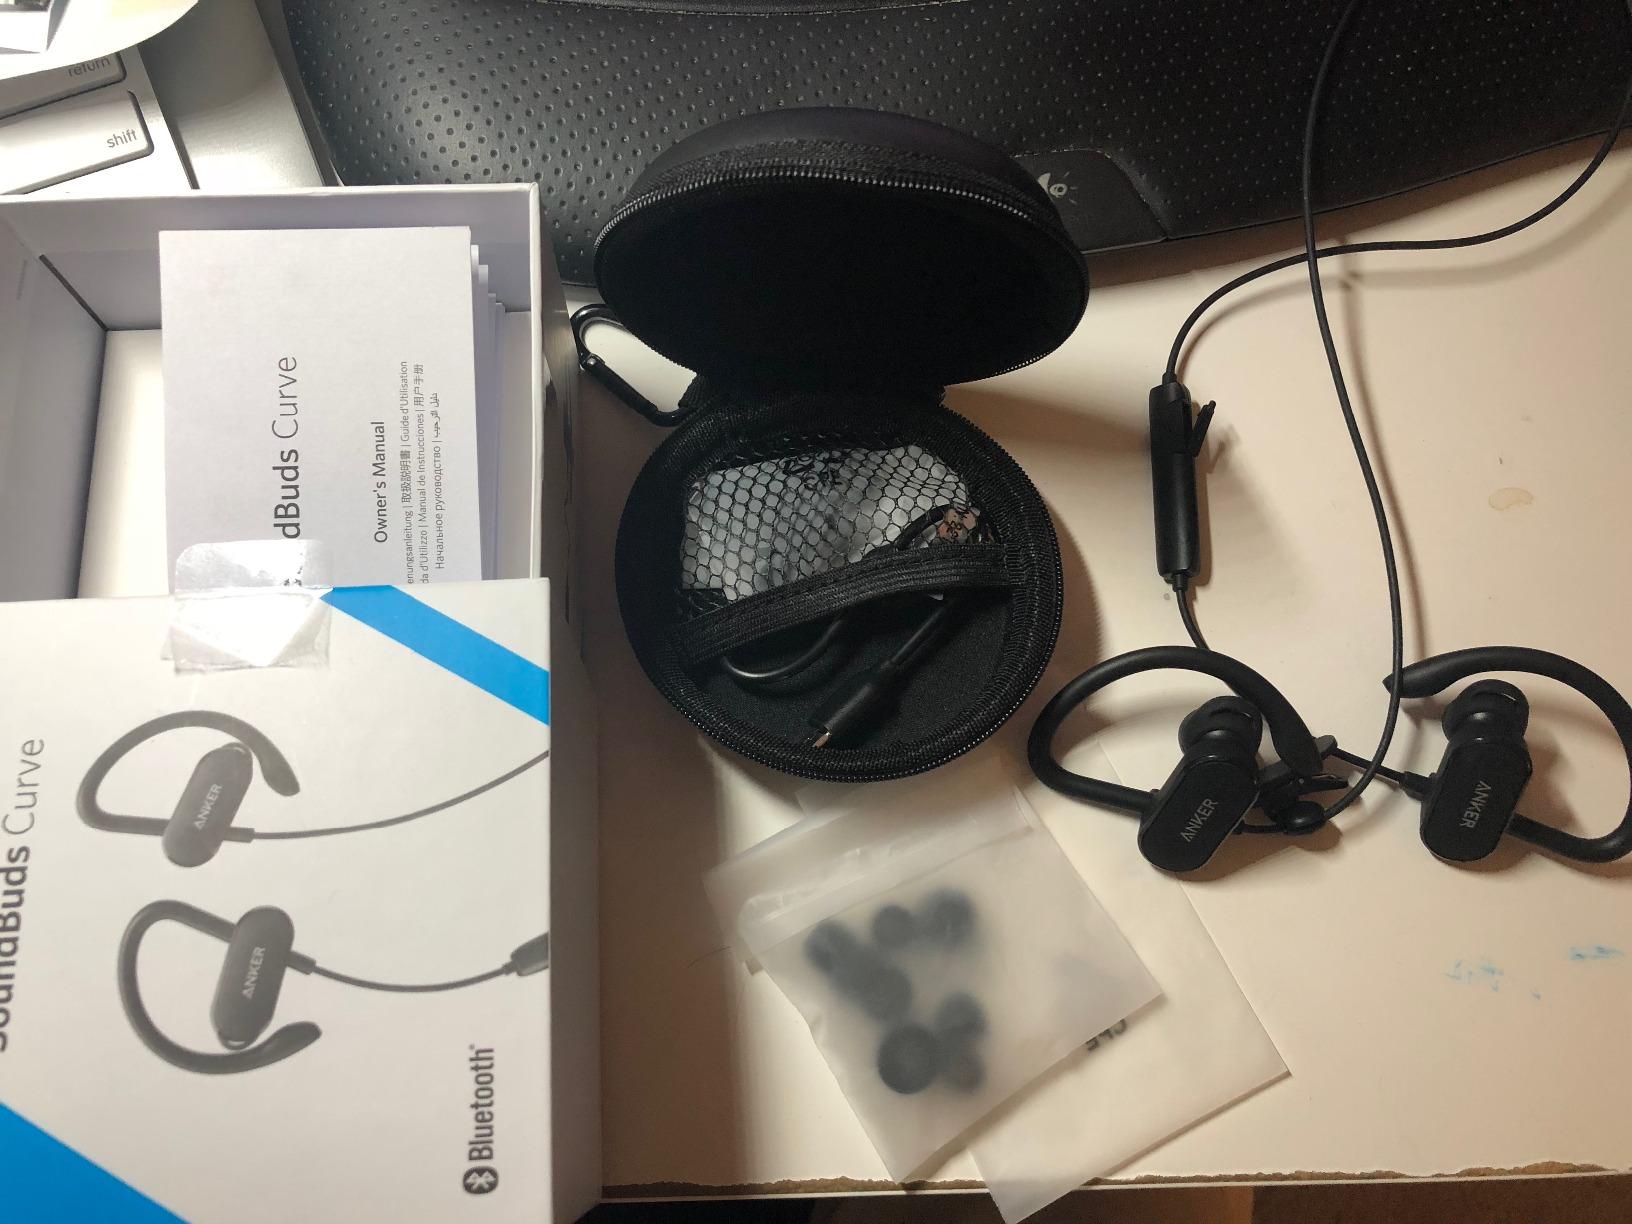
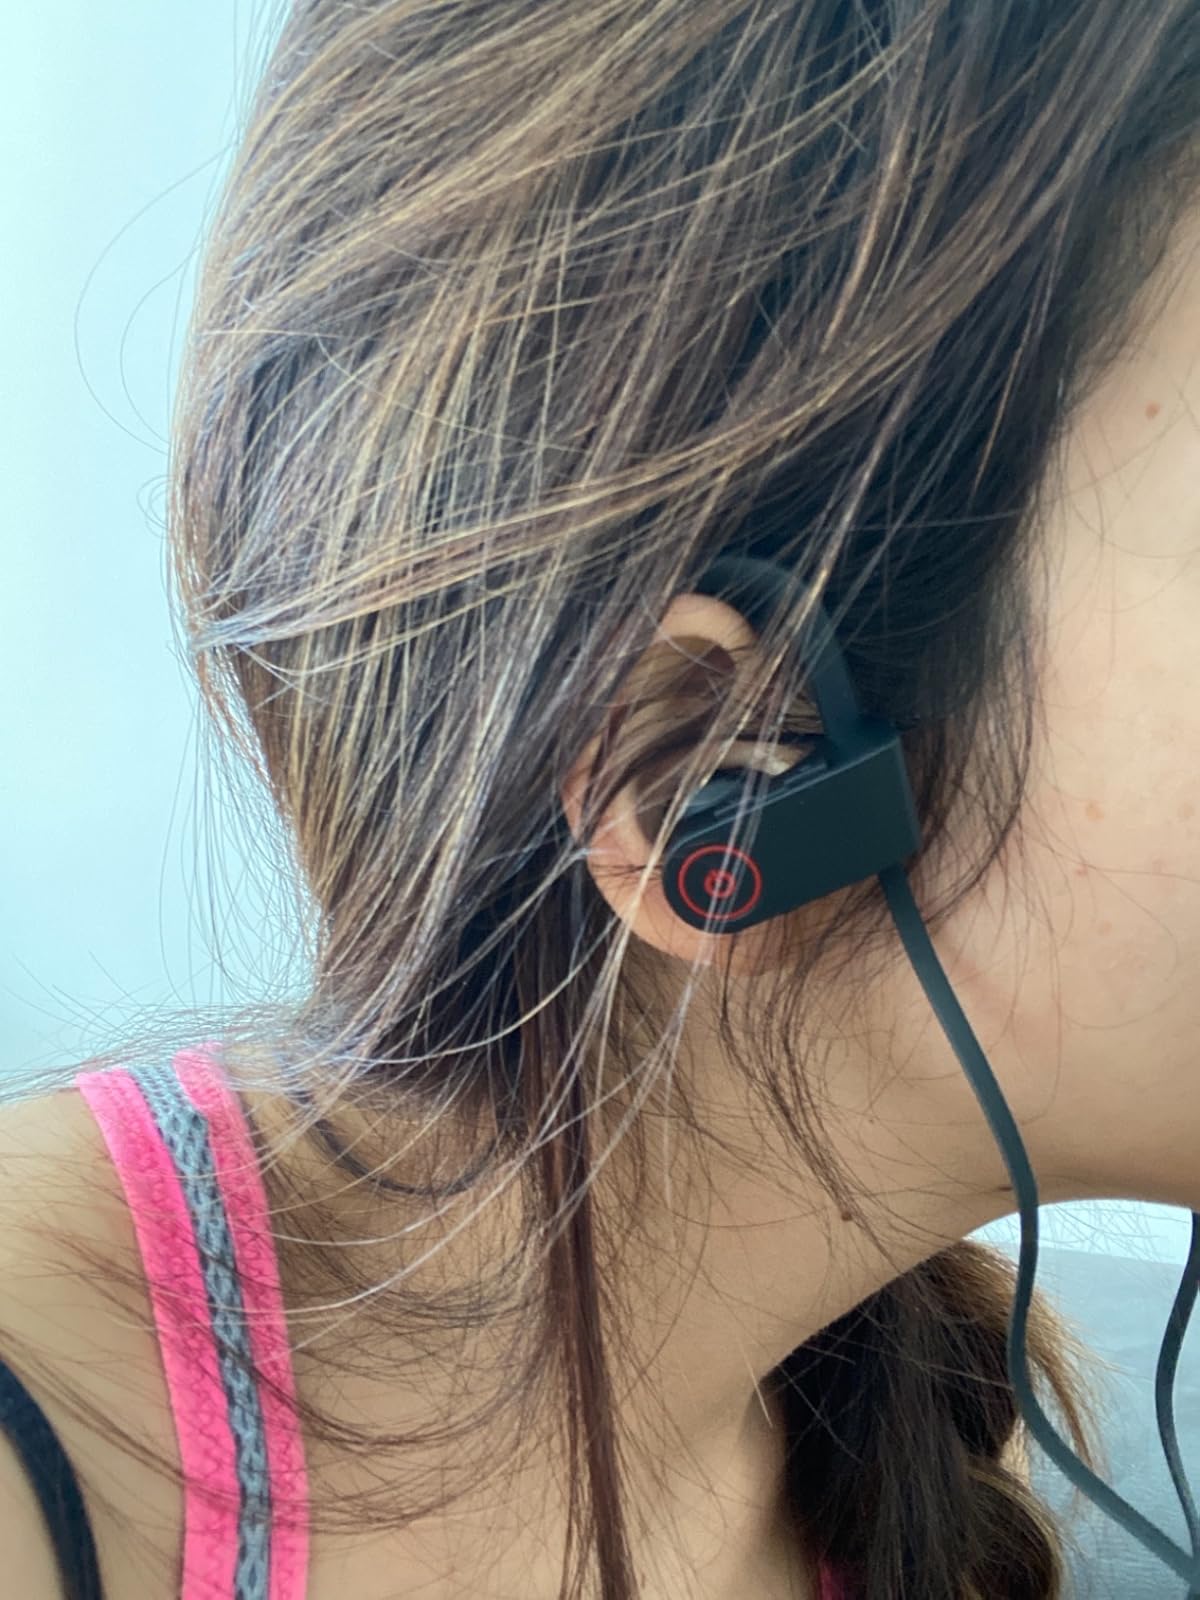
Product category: headphones
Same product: no